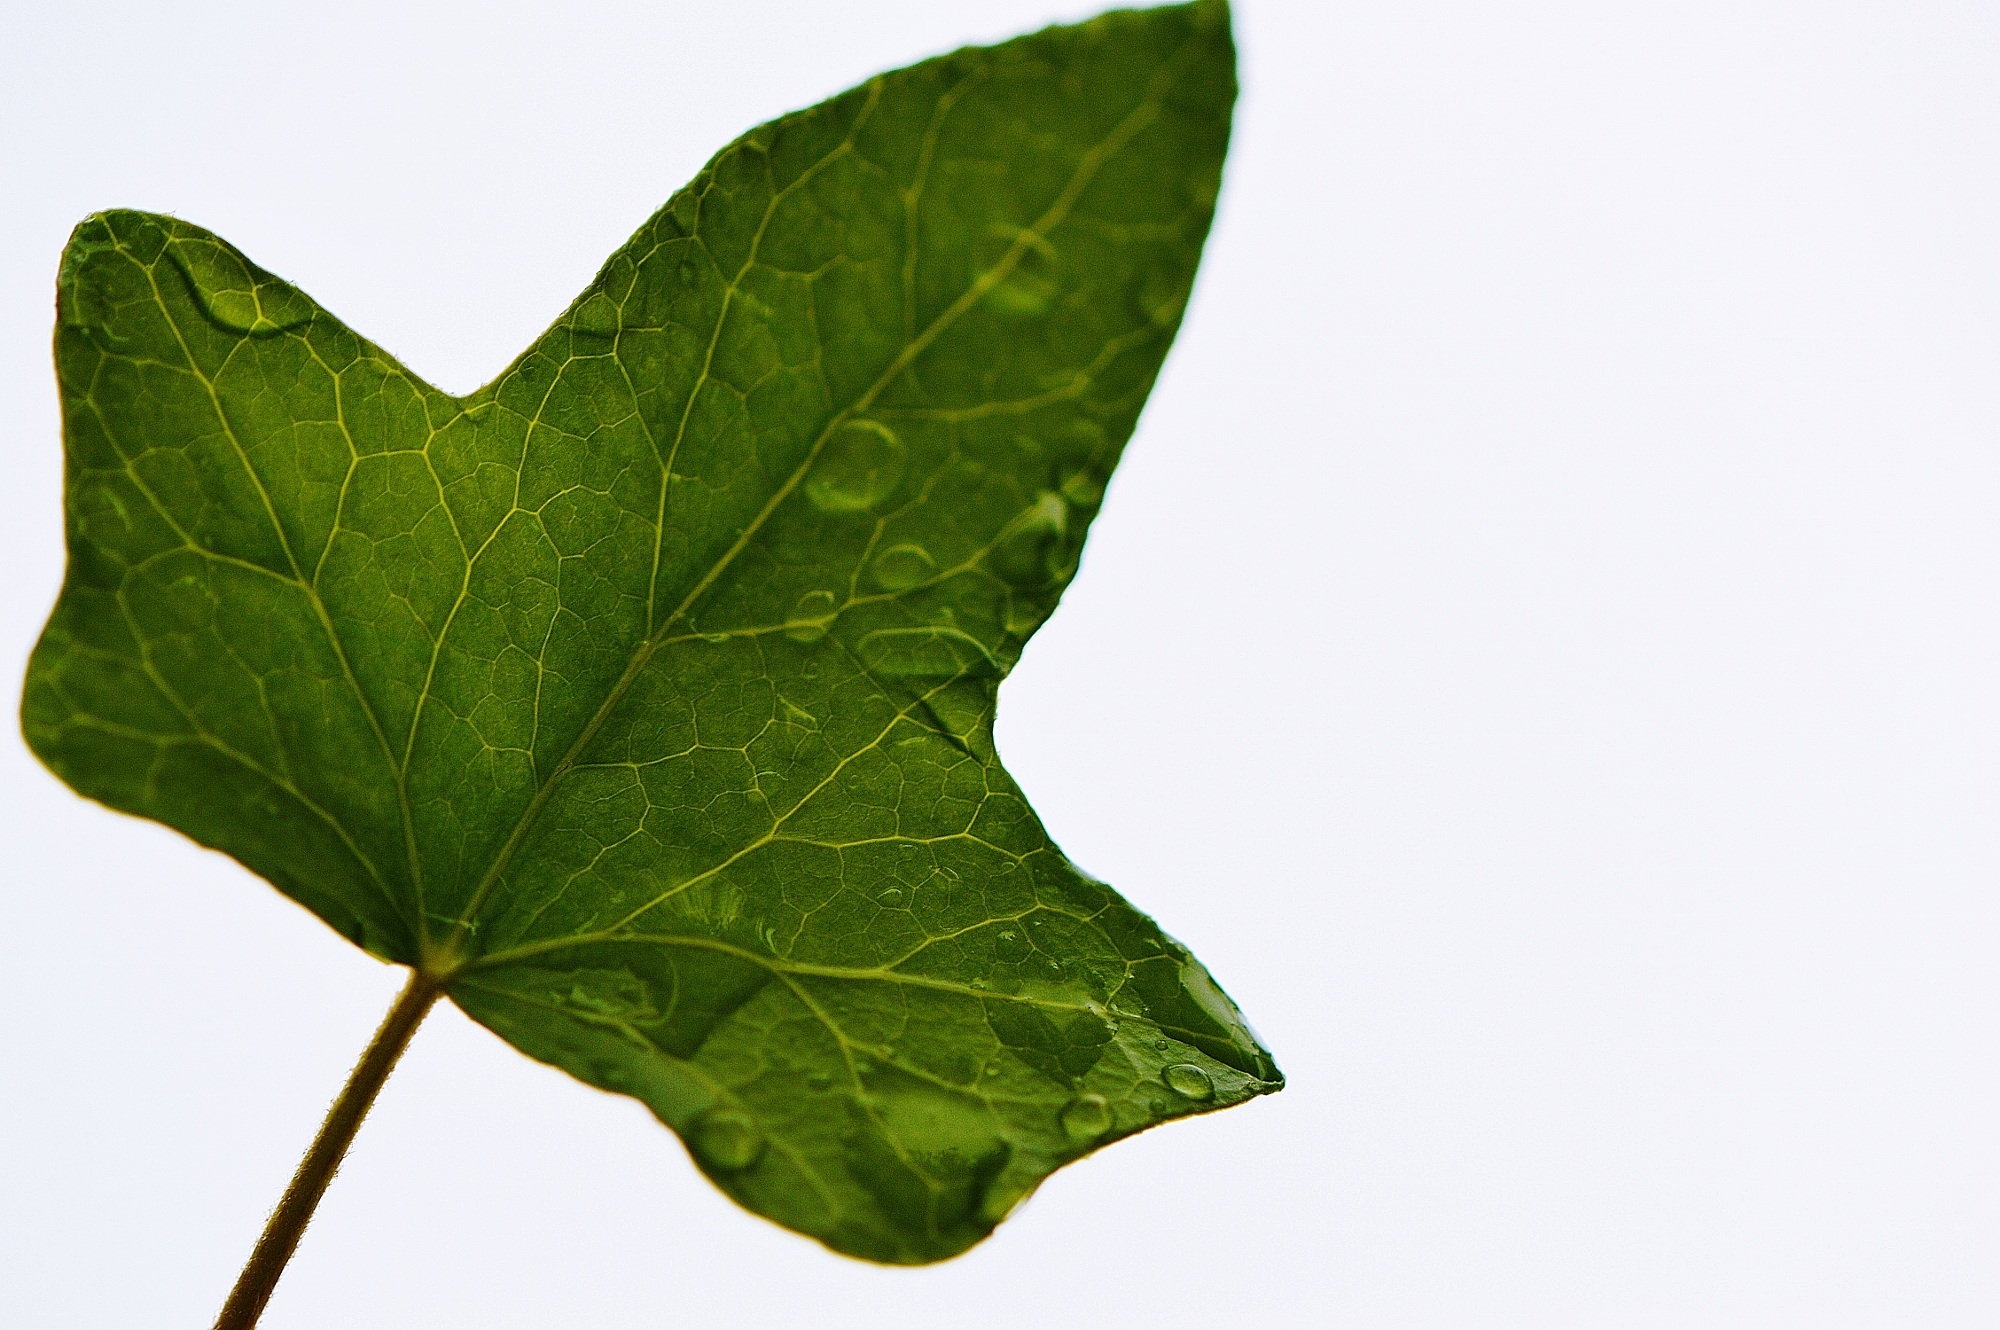
nature, plant, leaf, flower, green, produce, ivy, background, flowering plant, plant stem, land plant